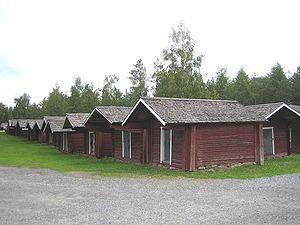
Närpes est une ville de l'ouest de la Finlande, sur la côte du Golfe de Botnie. Il s'agissait de la dernière ville du pays demeurée uniquement suédophone. La municipalité est devenue bilingue au début de l'année 2016. Le suédois parlé ici diffère néanmoins considérablement de celui parlé en Suède.